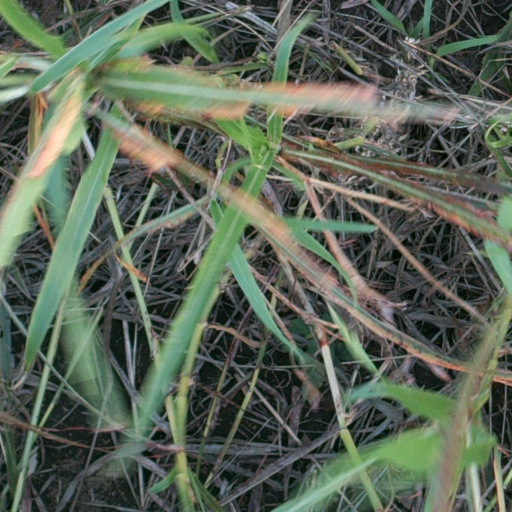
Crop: sorghum